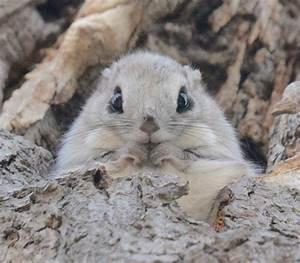
squirrel